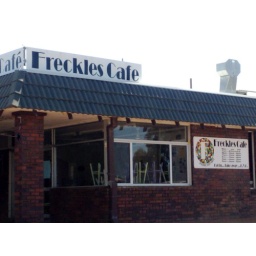
sign in the window says they had a baby